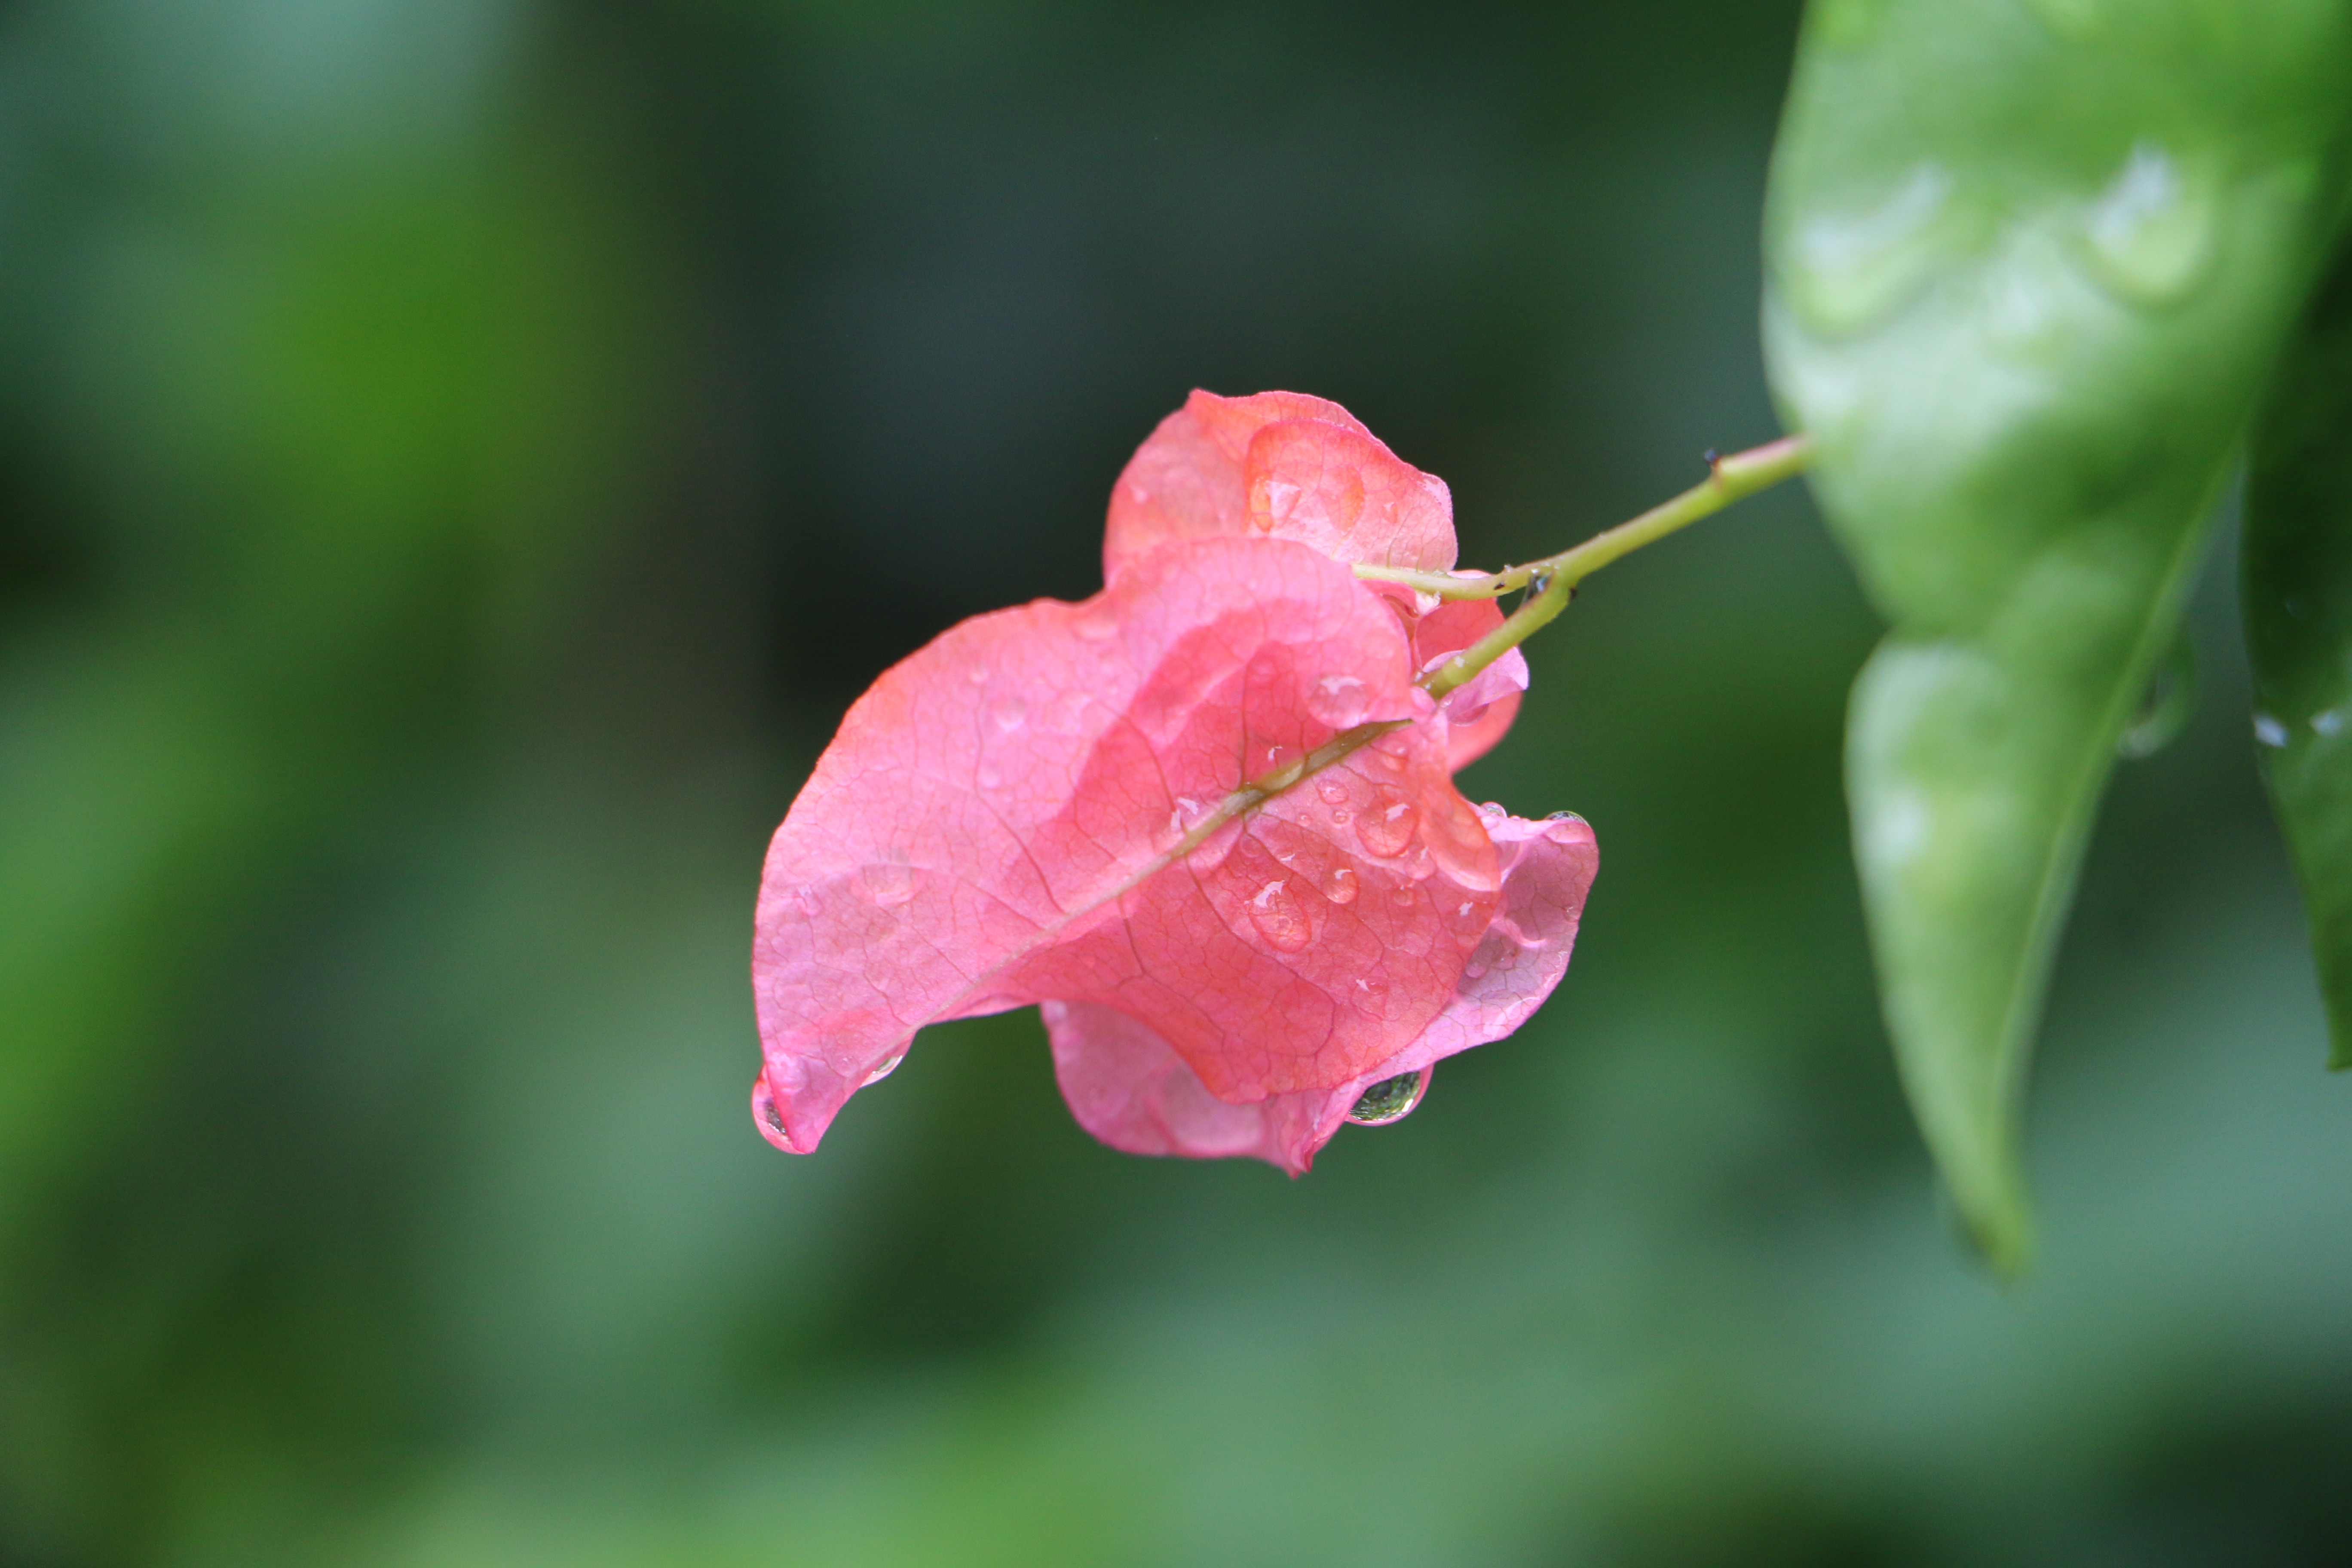
nature, blossom, plant, photography, leaf, flower, petal, rose, green, botany, flora, wildflower, close up, shrub, bud, macro photography, flowering plant, plant stem, land plant